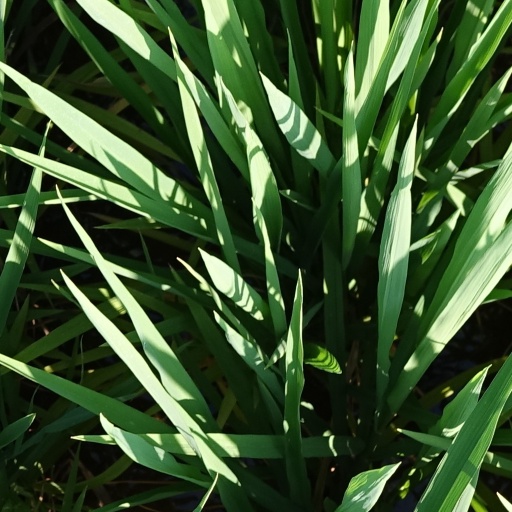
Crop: rice